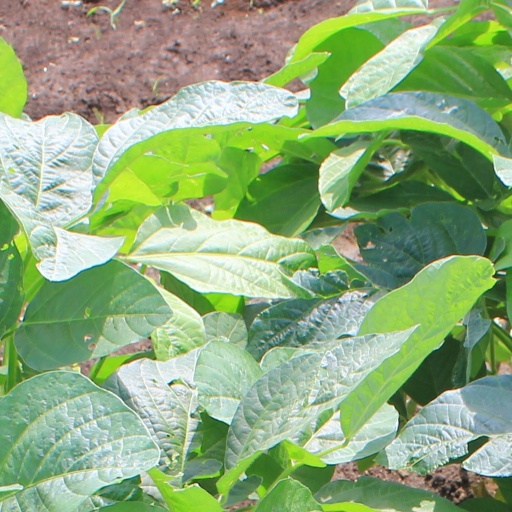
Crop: soybean